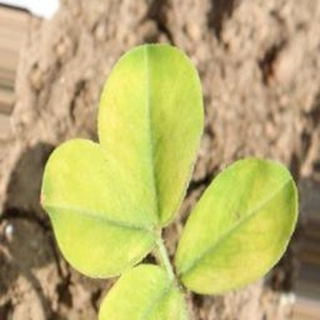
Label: groundnut_nutrition_deficiency